Answer in natural language. Considering the relative positions, is white rectangular dining table to the left or right of CoffeeMachine? Choose between the following options: left or right
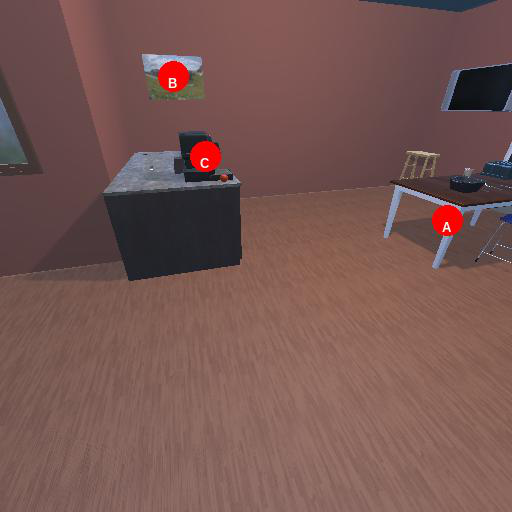
<answer>right</answer>